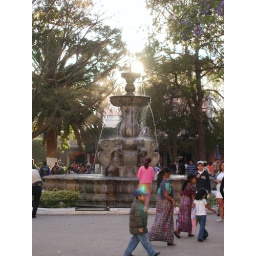
girls in traditional attire